Petar Šimunović

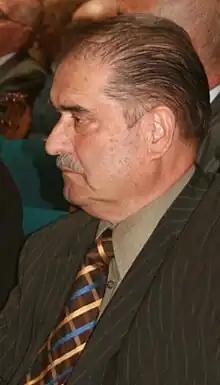
Petar Šimunović in 2008, HAZU

Petar Šimunović (19 February 1933 – 5 August 2014) was a Croatian linguist, onomastician, dialectologist, lexicographer, and academic member of HAZU. He was considered as the most prominent Croatian onomastician (since the second half of the 20th century), and contributed also in the field of dialectology (particularly about Chakavian dialect).